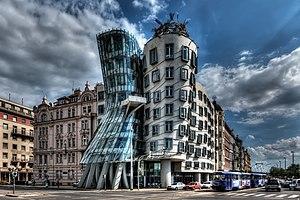
BESIX Group SA est un groupe de construction basé à Bruxelles. Actif depuis 1909, BESIX est présent en Europe, au Moyen-Orient, en Océanie, en Afrique, en Amérique du Nord et en Asie.
Prague est la capitale et la plus grande ville de la Tchéquie, en Bohême. Située au cœur de l'Europe centrale, à l'ouest du pays, la ville est édifiée sur les rives de la Vltava.